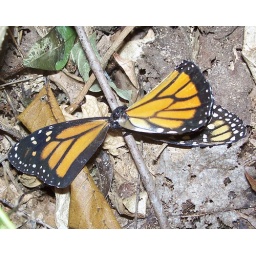
Possibly injured butterfly is laying under a fallen tree. I had to climb partially under the tree to get this shot.